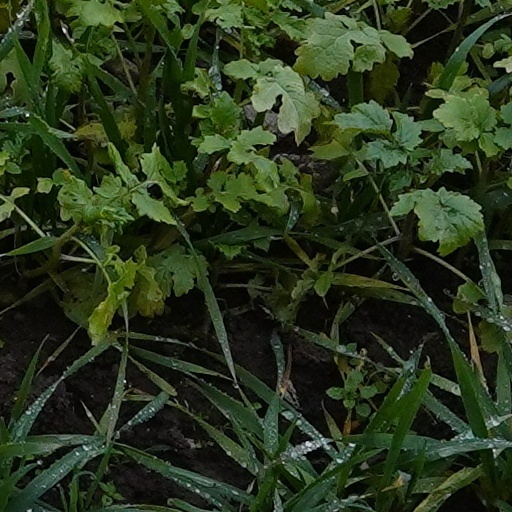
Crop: wheat